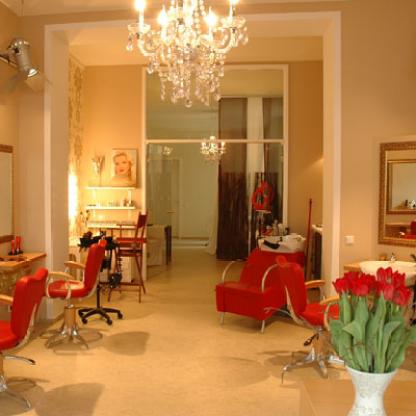
Scene: Indoor